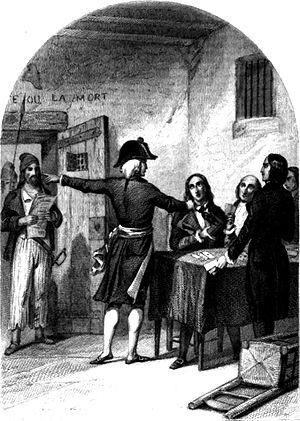
Girondinerne
Girondinerne i Prison de La Force efter at være blevet arresteret; træsnit fra 1845
Girondinerne, også: Gironden var betegnelsen for en gruppe af franske revolutionspolitikere 1791—93.